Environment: real
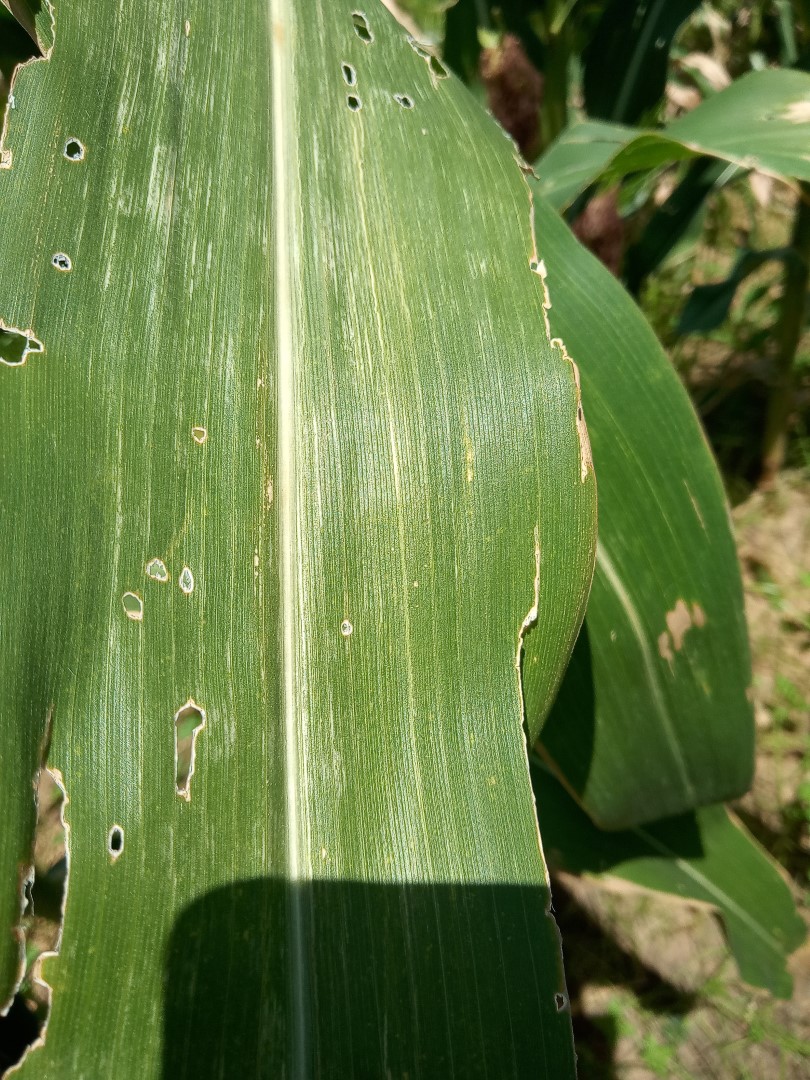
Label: fall_armyworm